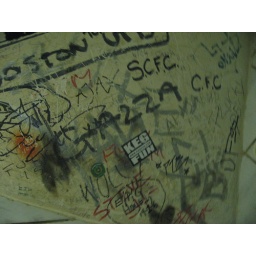
The wall above the urinal in a bathroom in a various bar in Amsterdam